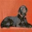
Label: dog